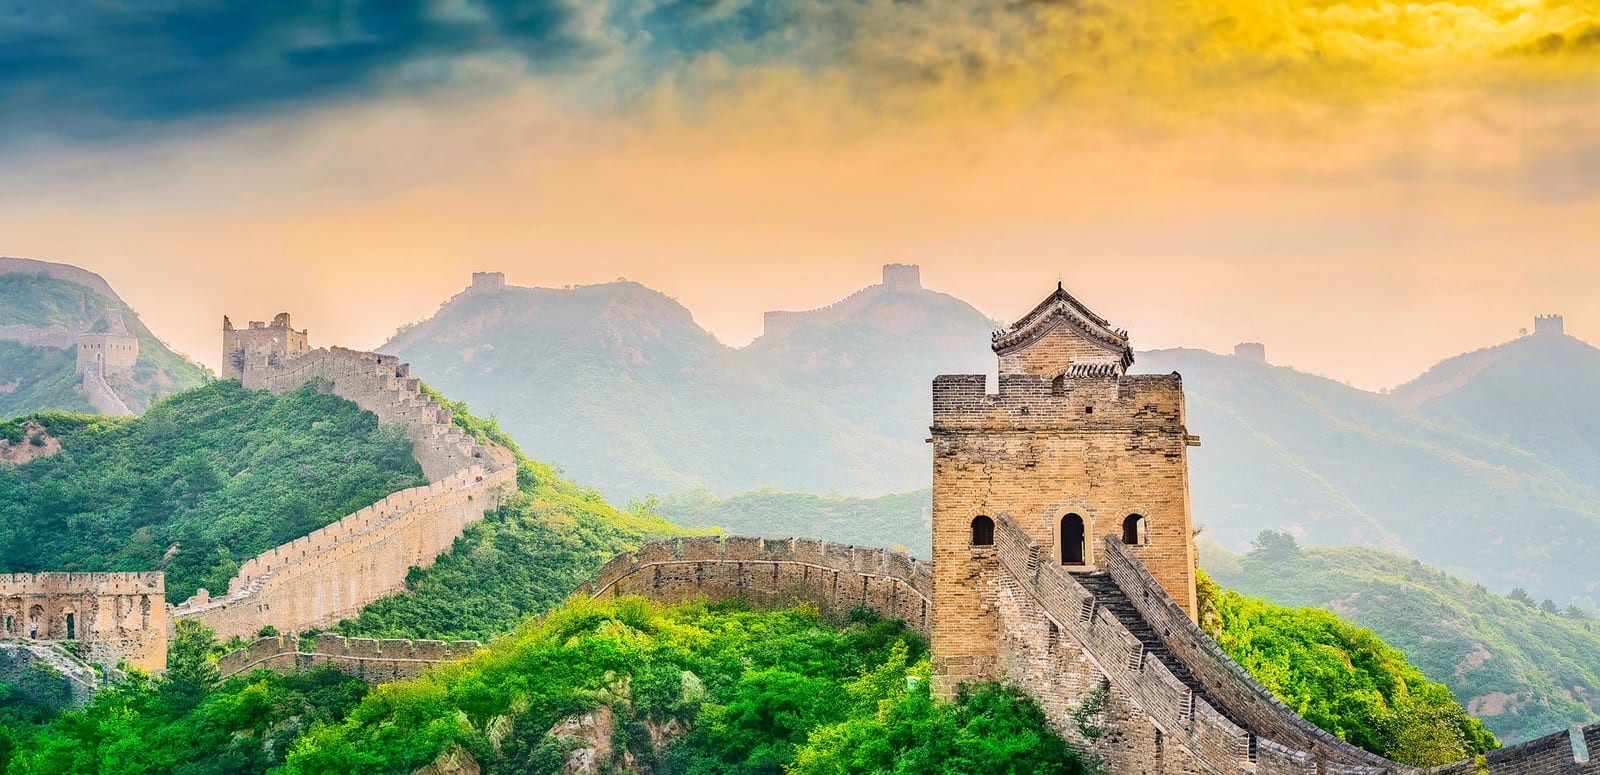
Landmark: Great Wall of China